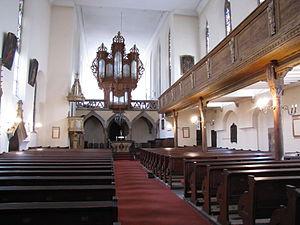
Alsace, Bas-Rhin, Église protestante Saint-Guillaume de Strasbourg (PA00085026): Vue intérieure de la nef vers le chœur.Orgue André Silbermann (1728): This object is classé Monument Historique in the base Palissy, database of the French furniture patrimony of the French ministry of culture,
L’église Saint-Guillaume est une église gothique de Strasbourg, affectée au culte luthérien. Située à la jonction des quais des Bateliers et des Pêcheurs mais légèrement en retrait, elle est remarquable pour sa situation pittoresque au bord de l'Ill, son aspect extérieur de travers, ainsi que son riche équipement intérieur, mêlant le gothique et le baroque.